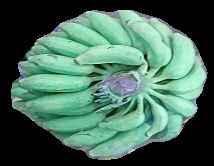
Variety: elakki-bale
Grade: grade1